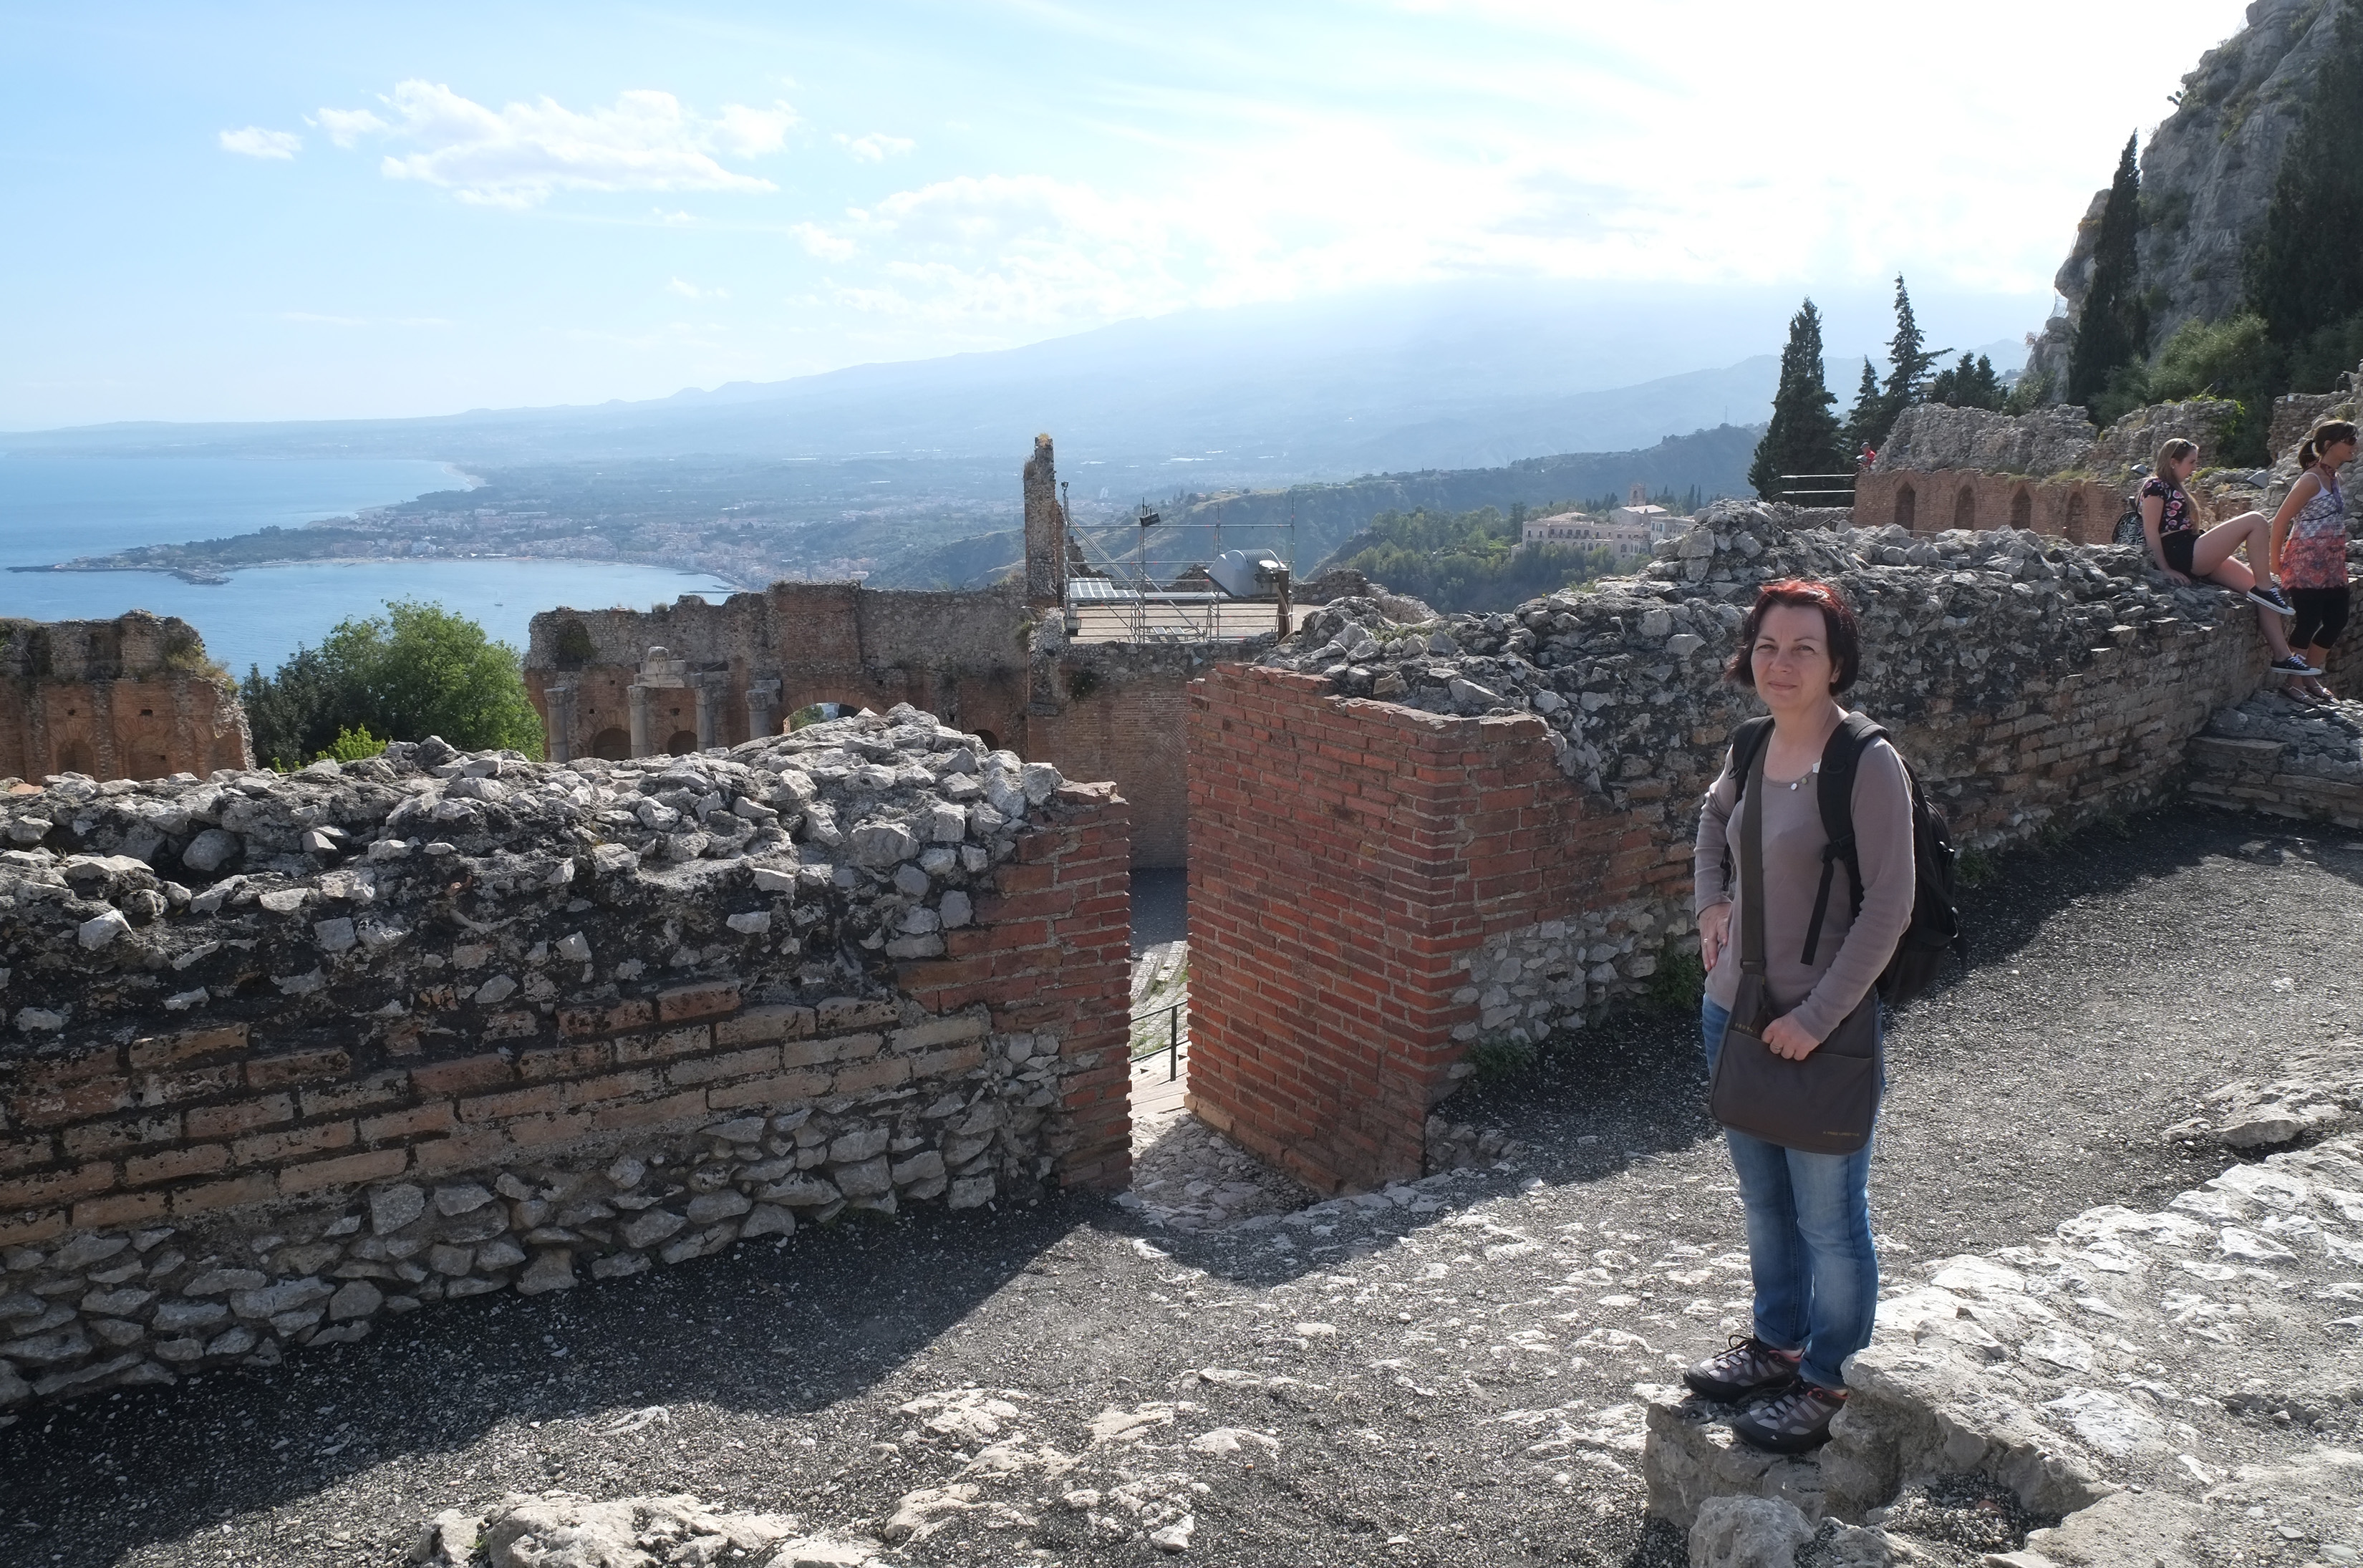
wall, castle, italy, fortification, tourism, ruins, monastery, fuji, sicily, taormina, fujix, fujixe1, e1, tours, ancient history